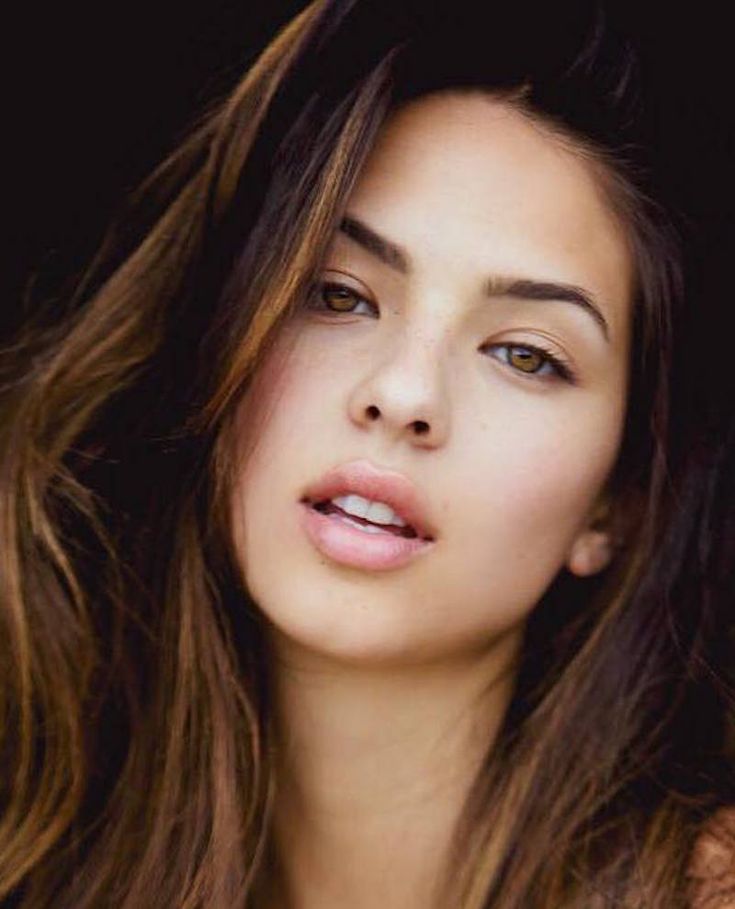
Portrait style: Real Portrait